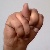
The image shows a hand gesture representing the letter 'N' in Indian Sign Language.